Wuyou Temple

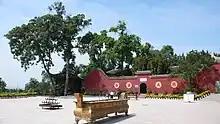
Wuyou Temple.

The Hall of Maitreya was built in 1920. A high gilded statue of Maitreya is enshrined in the middle of the hall. A total of 48 statues of Maitreya are placed at the back of the main statue, represent 48 wishes of Maitreya.